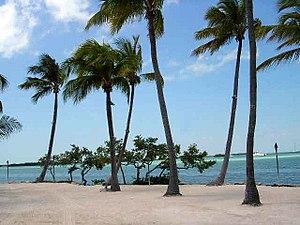
Les Keys sont un archipel situé à l'extrémité méridionale des États-Unis, dans l'océan Atlantique et dans l'ouest du golfe du Mexique. Cette suite d'îles de basse élévation se développe depuis la péninsule de Floride jusqu'au nord de l'île de Cuba. L'archipel s'étire depuis les environs de Miami en direction du sud-ouest, délimite ensuite la baie de Floride au sud, puis se dirige vers l'ouest jusqu'à Key West ; il se termine sur l'île inhabitée de Dry Tortugas. Key West se trouve à 156 kilomètres de Cuba.